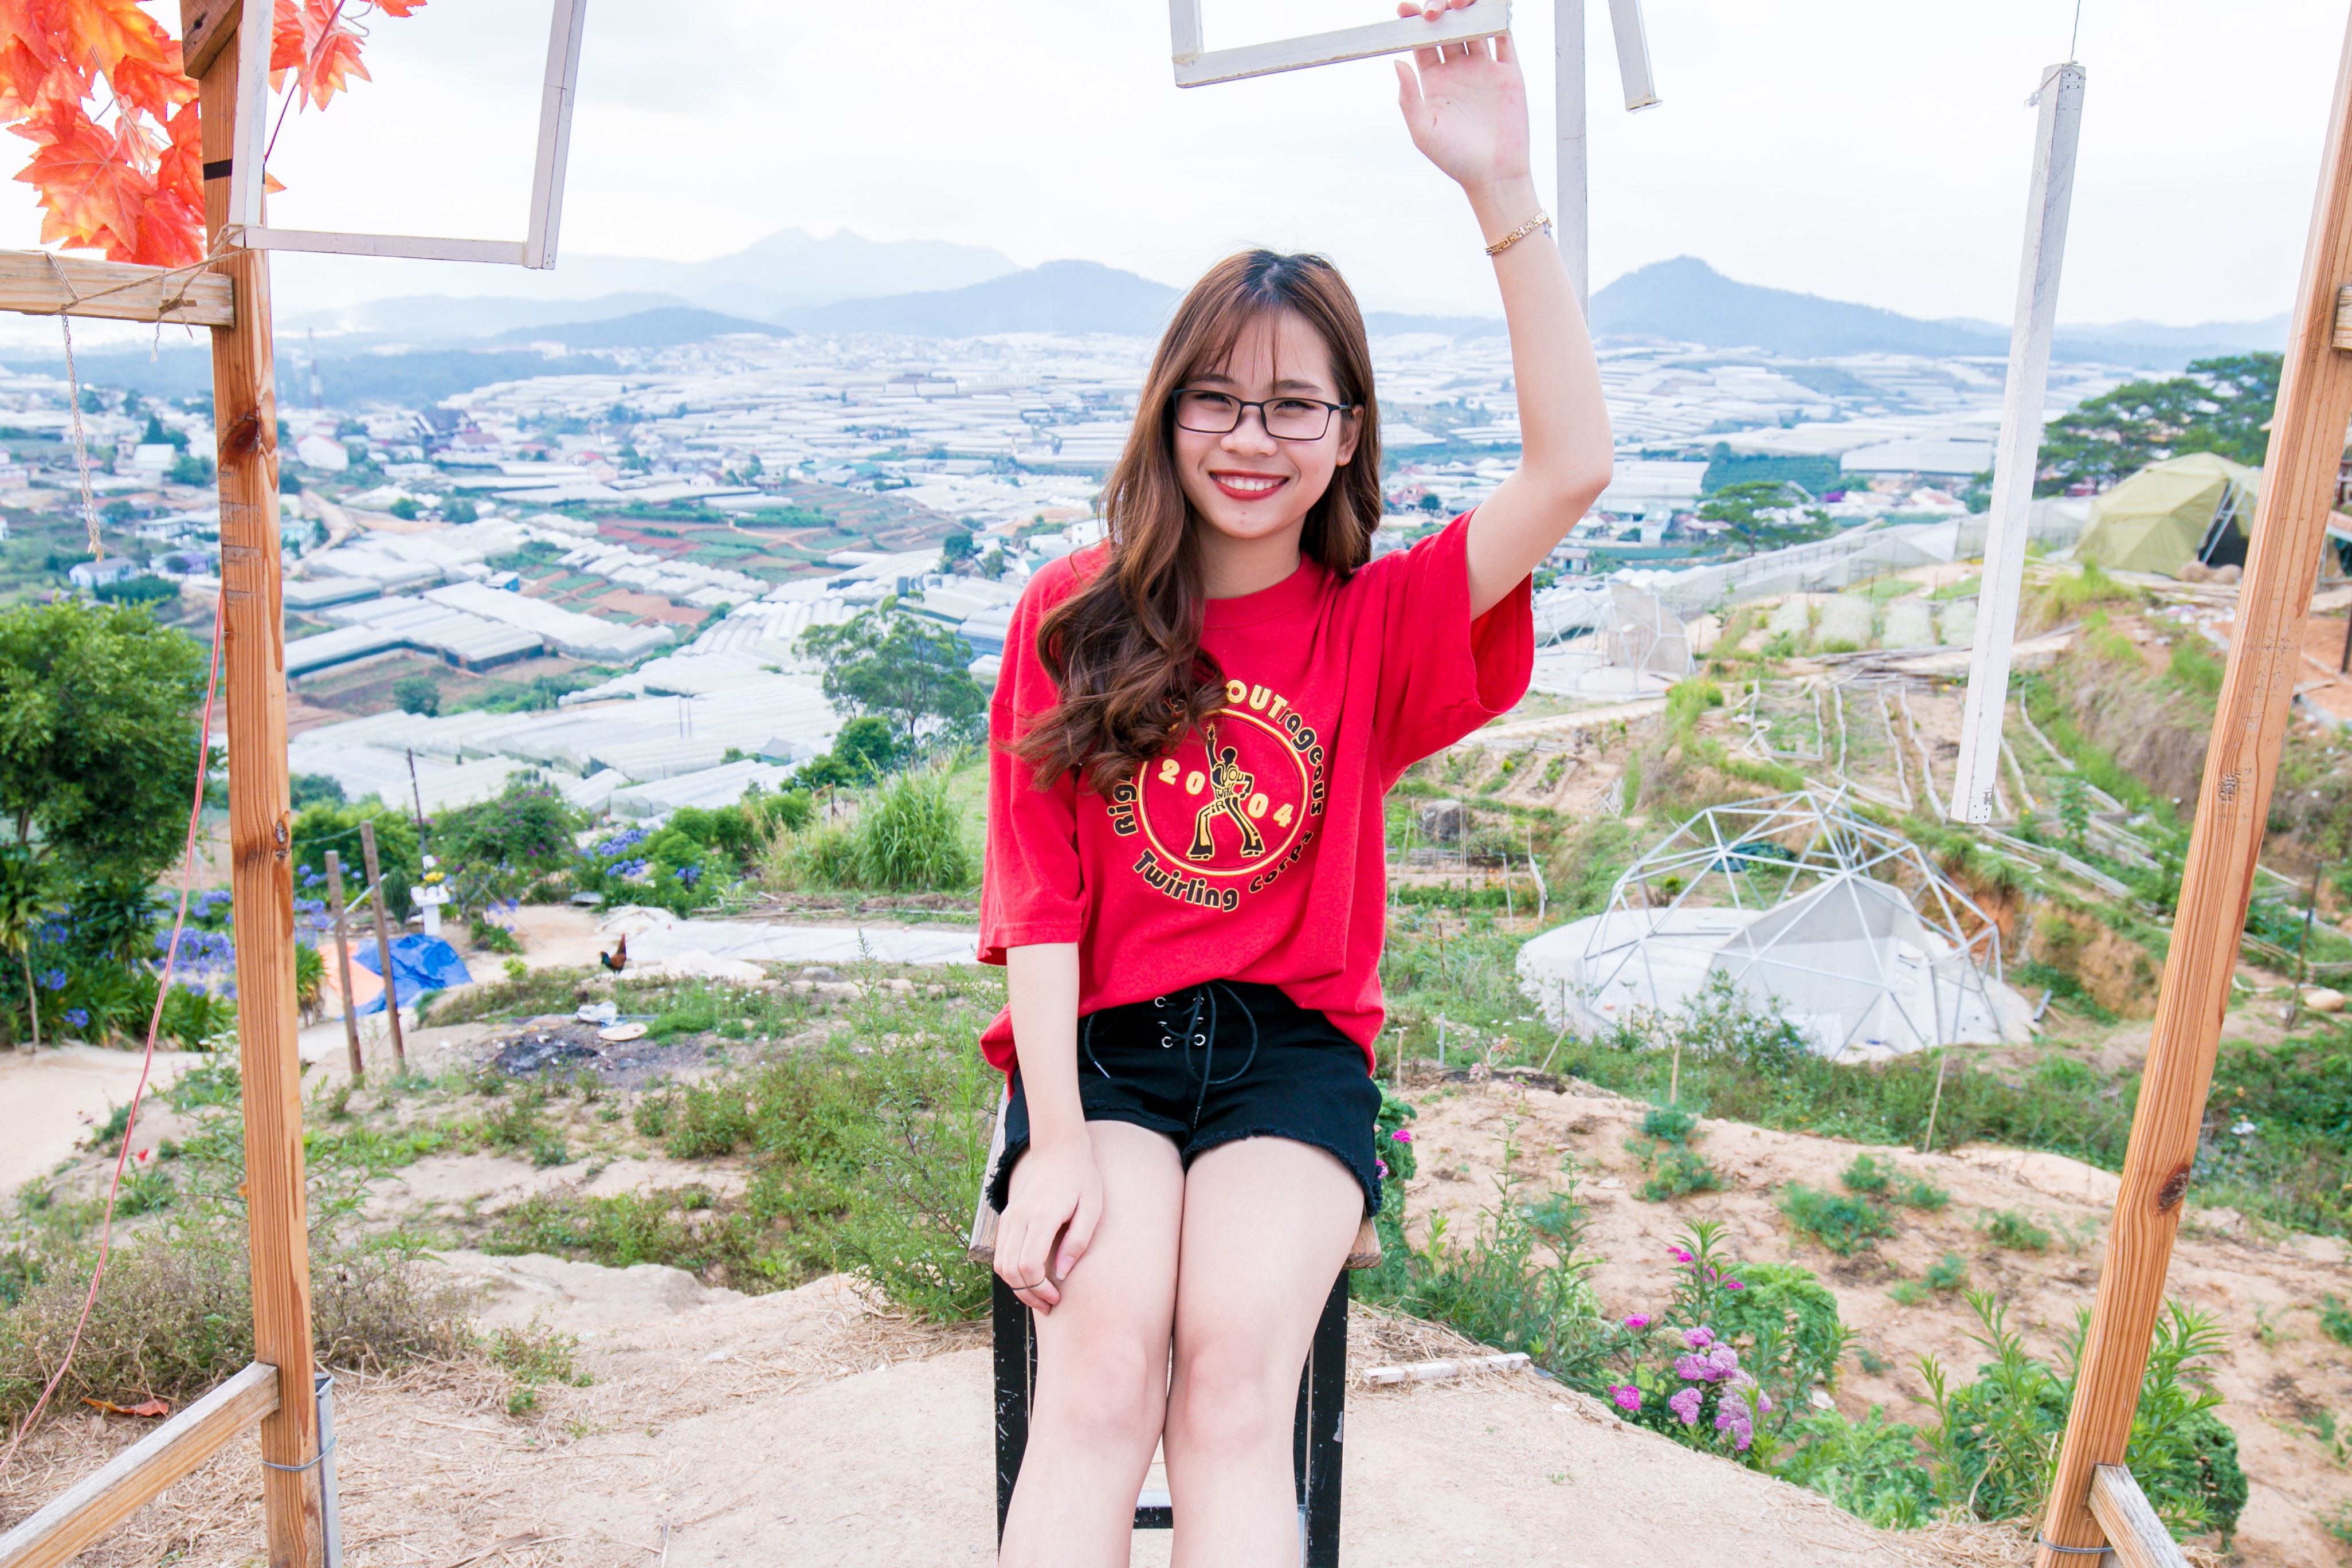
beauty, leg, fashion, fun, summer, shorts, vacation, thigh, photography, long hair, outerwear, happy, smile, plant, tourism, leisure, t shirt, travel, top, style, photo shoot